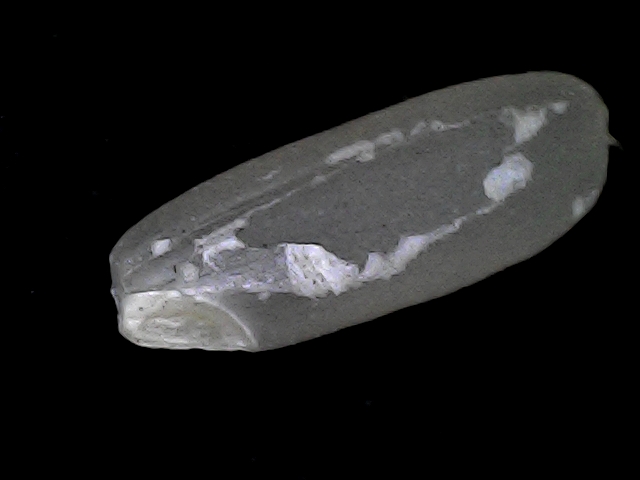
Rice variety: BD56